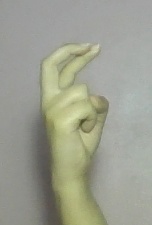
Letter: zay